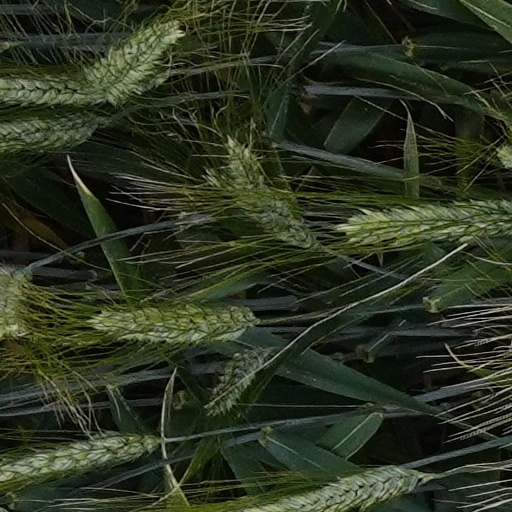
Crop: wheat